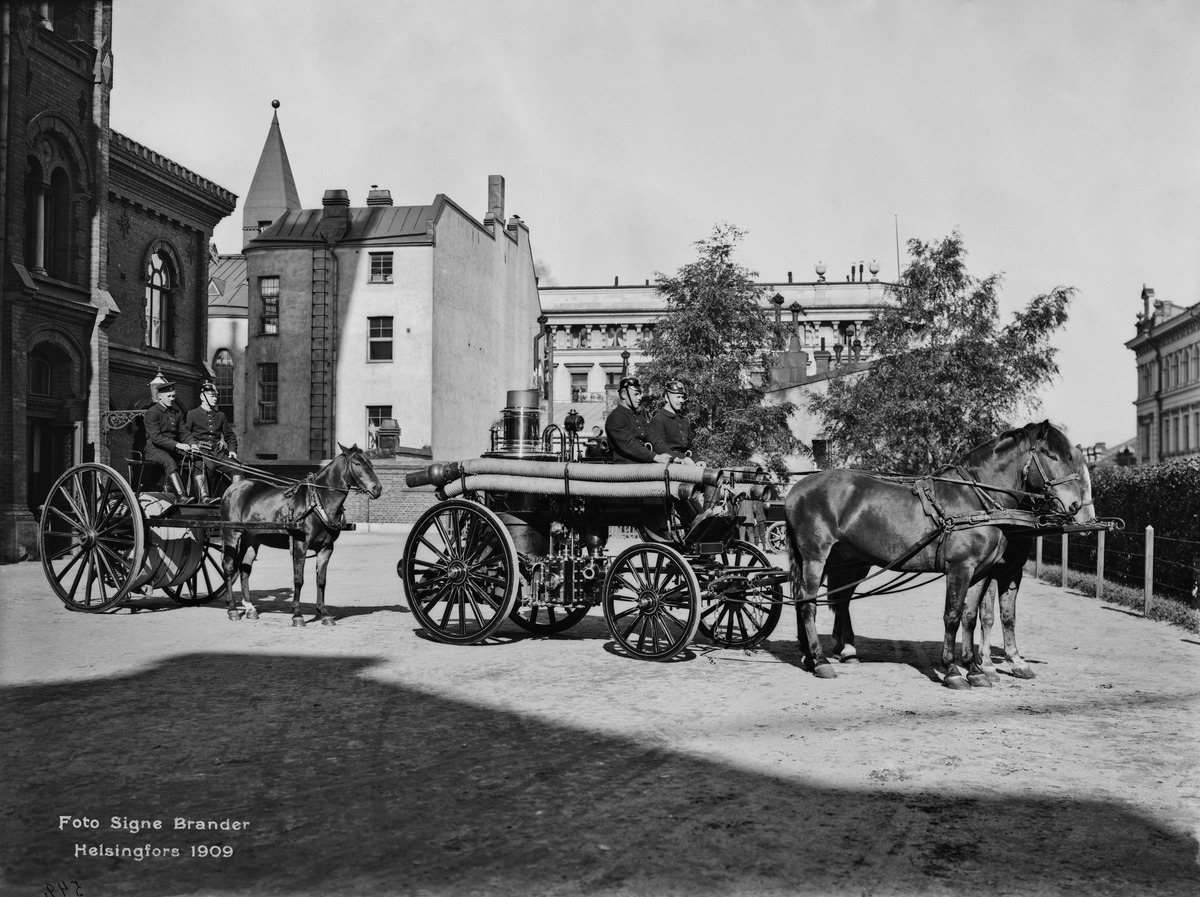
Pääpaloaseman piha, Korkeavuorenkatu 26
sisällön kuvaus: Pääpaloaseman piha, Korkeavuorenkatu 26. Raskas höyryruisku ja nk. isot letkurattaat vuodelta 1896 letkurattaineen. mustavalkoinen
Kuvaaja: Brander, Signe, valokuvaaja
Ajankohta: kuvausaika 1909
Paikka: Suomi, Uusimaa, Helsinki, Kaartinkaupunki Helsinki, Korkeavuorenkatu 26
Aiheet: Helsingin kaupunki. Pelastuslaitos, palokunnat, paloasemat, palomiehet, vaatteet virkapuvut, palokalusto, hevosajoneuvot, hevoset